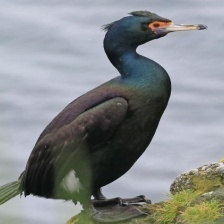
Species: RED FACED CORMORANT
Scientific name: PHALACROCORAX URILE